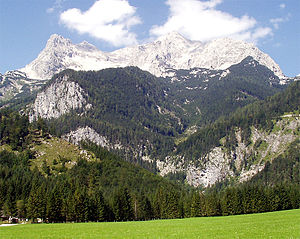
Großer Priel
Großer Priel set fra Hinterstoder
Großer Priel er det højeste bjerg i den østrigske bjergkæde Totes Gebirge. Den almindeligste rute, for at bestige bjerget er fra hytten Prielschutzhaus på sydsiden af bjerget, men man kan også gå fra Welser Hütte på nordsiden. Fra Großer Priel går flere stier til resten af plateauet i Totes Gebirge.